Lost in a Hotel

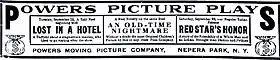
Advertisement in "The Billboard", 1911

During the silent era, it was common practice for production companies to load two short films onto a single reel, creating what was referred to then as a "split reel". Combining films onto one reel not only reduced the number of reels shipped to theaters by distributors, it also reduced the number of reel changes on the projectors at those locations. In September 1911, when Powers Moving Picture Company distributed its split-reel copies of "Lost in a Hotel" and "An Old-Time Nightmare", this comedy comprised the first half of all the shared reels released. The few available reviews of the film in 1911 are positive. In its October 7 issue, the trade journal "The Moving Picture World" compliments the "speedy comedy" for evoking "several laughs" and curtly ending its assessment with "It is commendable."